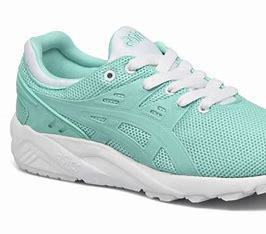
Brand: Asics
Model: Gel Kayano EVO